Émile van Marcke

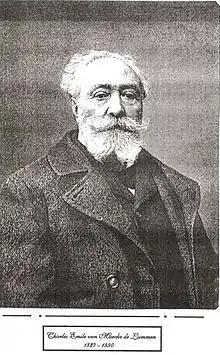
Charles Émile van Marcke de Lummen

Émile van Marcke, born Charles Émile van Marcke de Lummen (15 August 1827, Sèvres – 24 December 1890, Hyeres), was a French cattle painter.